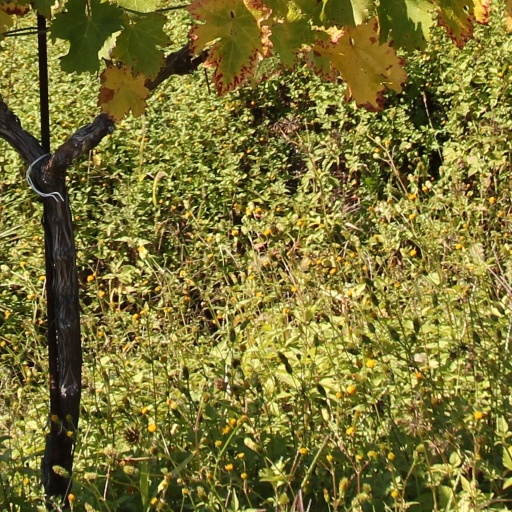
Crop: grape